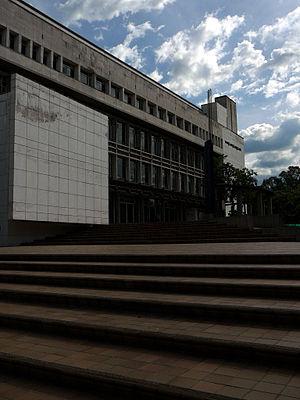
La Colombie comporte plusieurs universités. Certaines peuvent être sous administration publique, qu'elles dépendent de l'état ou d'un département, alors que d'autres peuvent être privées, affiliées à une congrégation religieuse ou non.